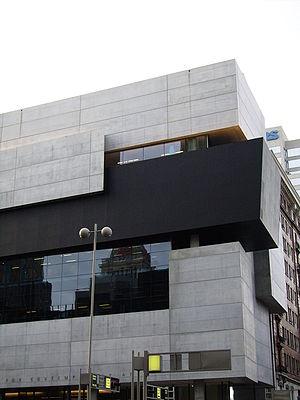
Le Centre d'art contemporain Rosenthal à Cincinnati, sur la rive gauche de l'Ohio a été conçu par l'architecte Zaha Hadid.